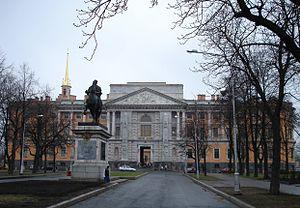
Le château des Ingénieurs, ou château Saint-Michel, est une ancienne résidence impériale de Saint-Pétersbourg, construite en 1797-1801 par les architectes Vincenzo Brenna et Vassili Bajenov pour l'empereur Paul Iᵉʳ. Chaque façade est d'un style différent : classicisme français, néo-gothique, néo-renaissance italienne.